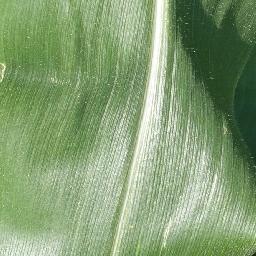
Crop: corn
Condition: (maize)_healthy